Curaçao

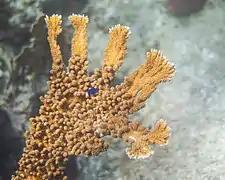
Elkhorn coral with a yellowtail damselfish ("Microspathodon chrysurus") in the Caribbean Sea in Curaçao

When the Dutch arrived in 1634, they built forts at key points around the island to protect themselves from foreign powers, privateers, and pirates. Six of the best-preserved forts can still be seen today: